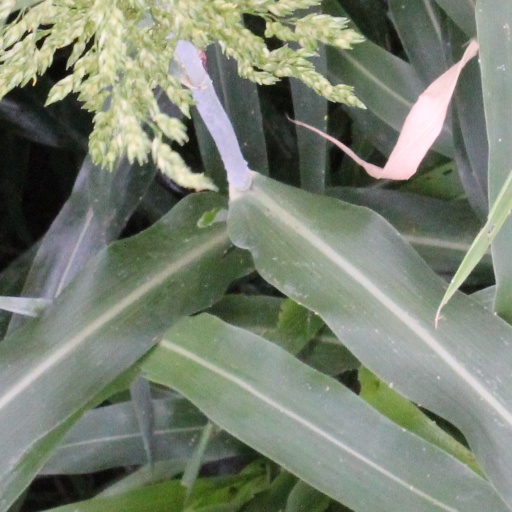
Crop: sorghum